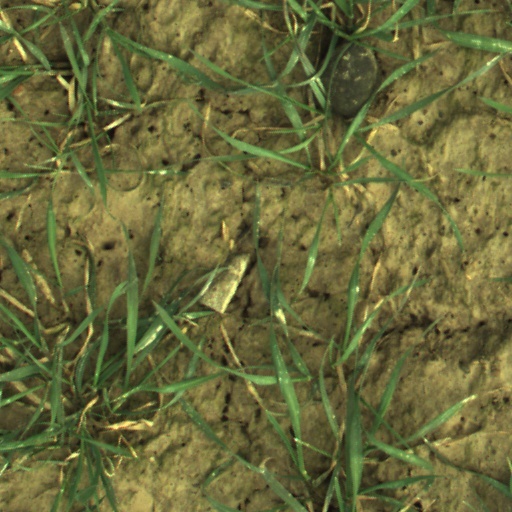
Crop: wheat